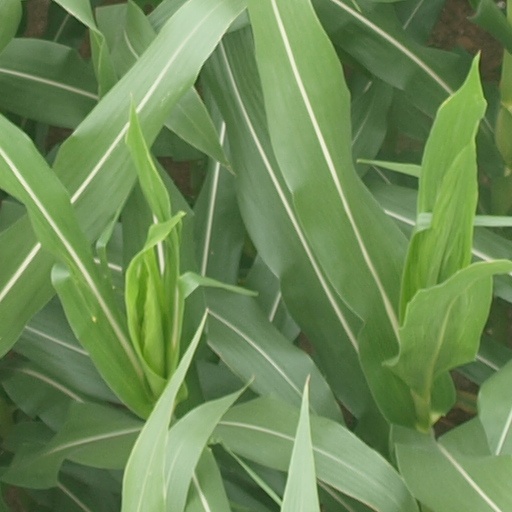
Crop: maize; corn